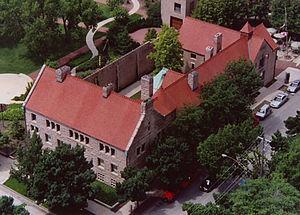
La John J. Glessner House, qui abrite de nos jours le Glessner House Museum, est une résidence remarquable de la fin du XIXᵉ siècle, située au 1800 S. Prairie Avenue dans le secteur de Near South Side à Chicago. Elle fut conçue entre 1885 et 1886 par l'architecte Henry Hobson Richardson, pour l'homme d'affaires John Jacob Glessner. La demeure fut achevée à la fin 1887. La propriété est inscrite comme Chicago Landmark depuis le 14 octobre 1970 et au Registre national des lieux historiques le 17 avril 1970. Elle est devenue une National Historic Landmark le 7 janvier 1976.